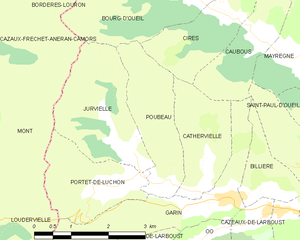
Poubeau est une commune française située dans le département de la Haute-Garonne en région Occitanie.